Seima-Turbino culture

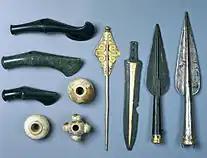
Artifacts from the , Moldova

The bronzes found were technologically advanced for the time, including lost wax casting, and showed high degree of artist input in their design. Horses were the most common shapes for the hilts of blades. Weapons such as spearheads with hooks, single-bladed knives and socketed axes with geometric designs traveled west and east from Xinjiang.